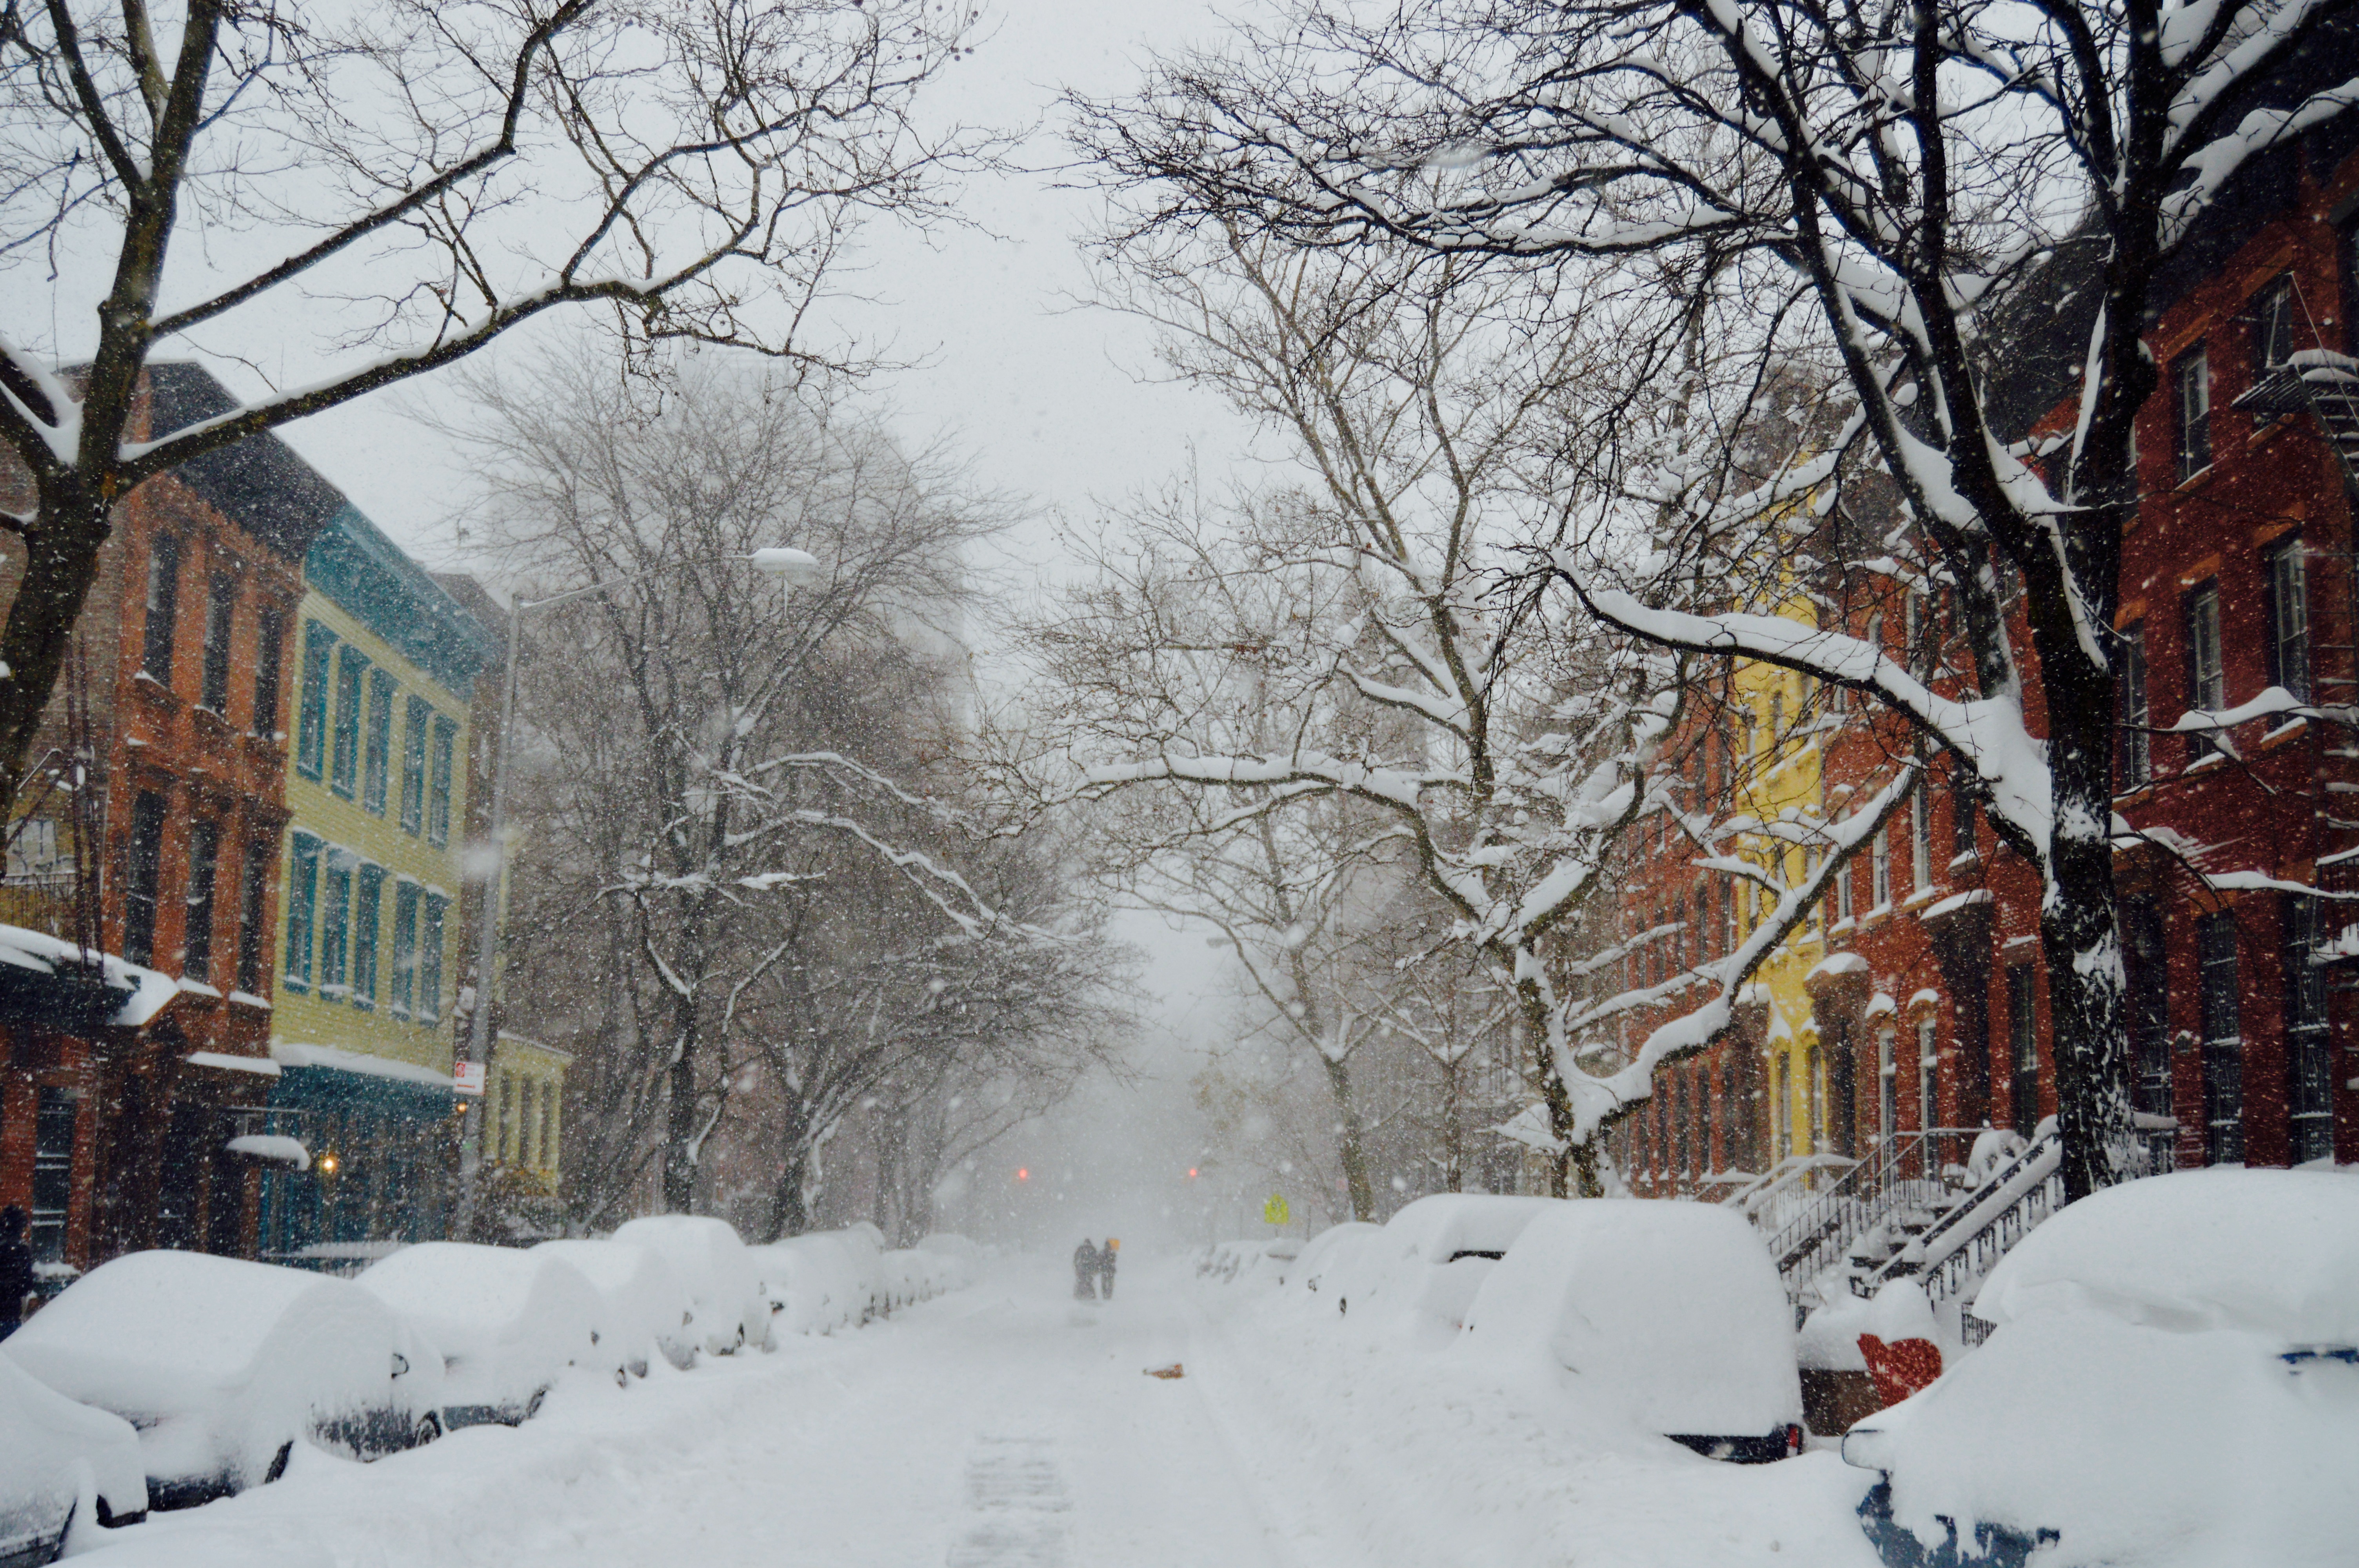
tree, snow, cold, winter, road, weather, season, trees, buildings, cars, blizzard, freezing, winter storm